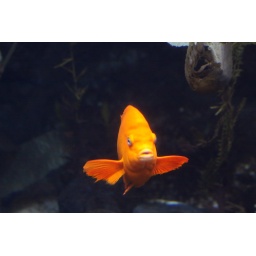
fish in a box